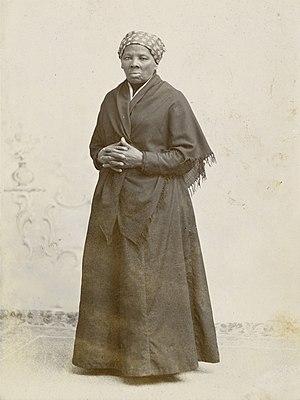
Les Afro-Américains, sont le groupe ethnique formé par les citoyens des États-Unis d’ascendance totale ou partielle d'Afrique subsaharienne. La grande majorité des Afro-Américains sont des descendants d'esclaves déportés entre 1619 et 1810.